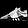
Label: Sneaker